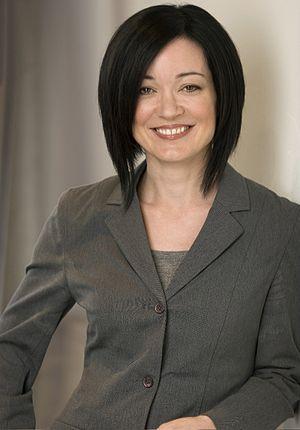
Wikimedia Foundation, Inc. est une organisation à but non lucratif régie par les lois de l'État de Floride aux États-Unis chargée de centraliser certains aspects administratifs du mouvement Wikimédia dans sa globalité. Son existence officielle a été annoncée le 20 juin 2003, par Jimmy Wales, cofondateur de Wikipédia. Elle est souvent appelée la fondation Wikimedia en français.